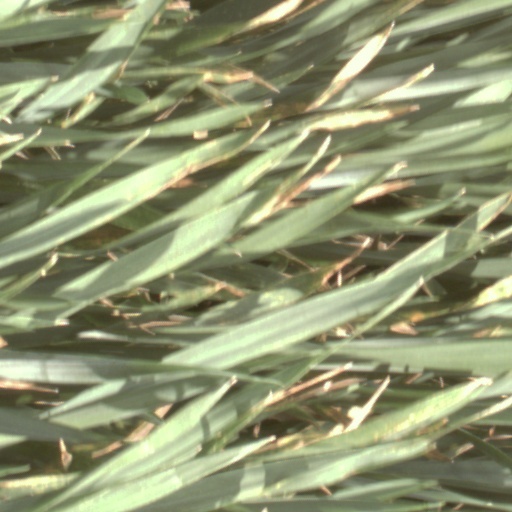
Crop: wheat